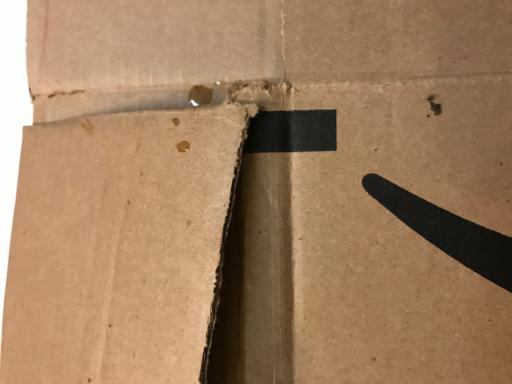
Label: cardboard